Roald Dahl

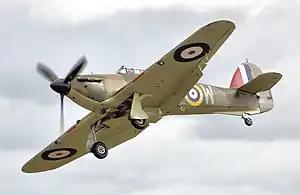
A Hawker Hurricane Mk 1

He was assigned to No. 80 Squadron RAF, flying obsolete Gloster Gladiators, the last biplane fighter aircraft used by the RAF. Dahl was surprised to find that he would not receive any specialised training in aerial combat or in flying Gladiators. On 19 September 1940, Dahl and another pilot were ordered to fly their Gladiators by stages from Abu Sueir (near Ismailia, in Egypt) to 80 Squadron's forward airstrip south of Mersa Matruh. On the final leg, they could not find the airstrip and, running low on fuel and with night approaching, Dahl was forced to attempt a landing in the desert. The undercarriage hit a boulder and the aircraft crashed. Dahl's skull was fractured and his nose was smashed; he was temporarily blinded. He managed to drag himself away from the wreckage and lost consciousness. His colleague, Douglas McDonald, had landed safely and was able to comfort Dahl until they were rescued. He wrote about the crash in his first published work. Dahl came to believe that the head injury he sustained in the crash resulted in his creative genius.